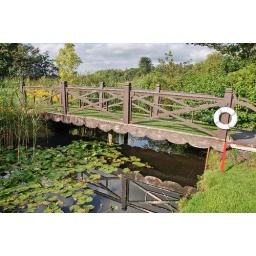
wooden bridge over water with life ring